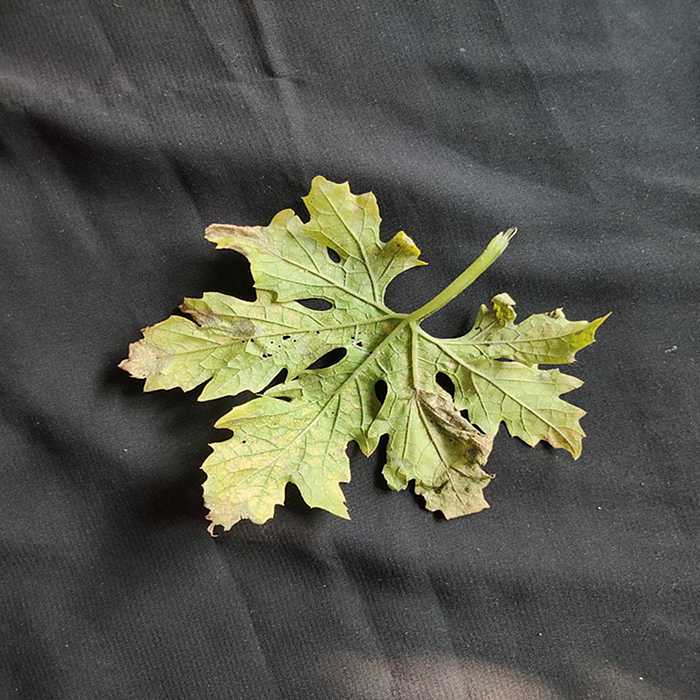
Plant: Bitter Gourd
Label: Mosaic virus